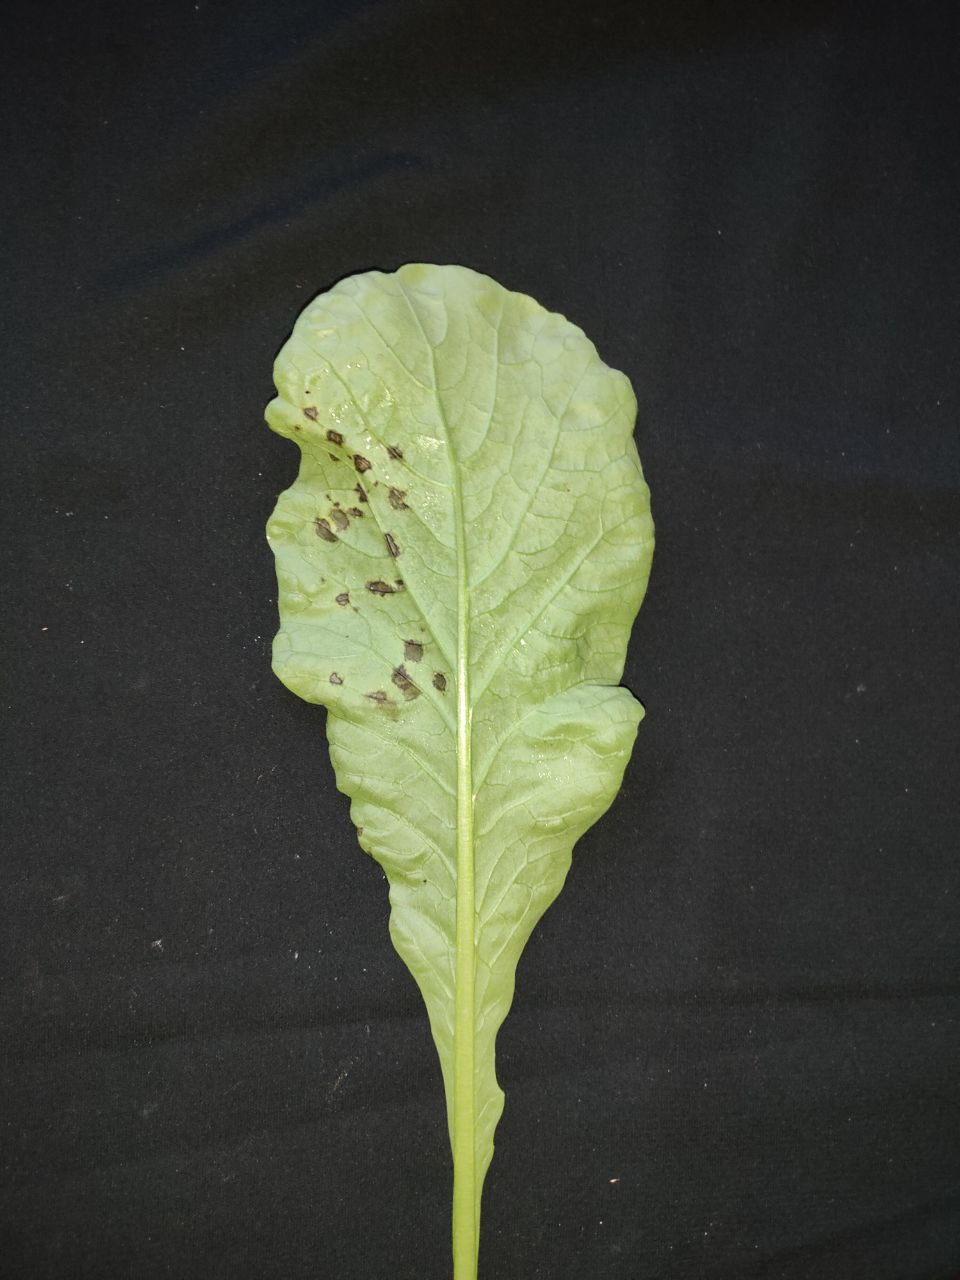
Label: Black leaf spot